Danish dialects

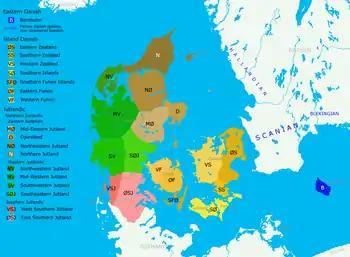
Map of main Danish dialect areas

The Danish language has a number of regional and local dialect varieties. These can be divided into the traditional dialects, which differ from modern Standard Danish in both phonology and grammar, and the Danish accents, which are local varieties of the standard language distinguished mostly by pronunciation and local vocabulary colored by traditional dialects. Traditional dialects are now mostly extinct in Denmark, with only the oldest generations still speaking them.